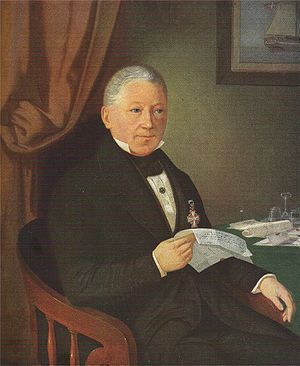
J.F. Møller
Jacob Holm, malet af J.F. Møller ca. 1834
Johan Frederik Møller var en dansk maler. J.F. Møller var far til Johan Christian Møller, chef for Hærens Lægekorps og fra 1895 generallæge.